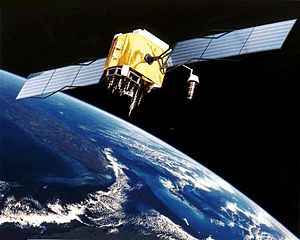
Global Positioning System
Global Positioning System er et satellit-baseret system ejet og styret af det amerikanske forsvar, der kan benyttes til at positionsbestemme hvor man befinder sig overalt på kloden. Systemet virker ved at 24 satellitter bevæger sig omkring Jorden i 6 bestemte baner, dvs. fire i hver bane. Det medfører at der altid er tolv satelliter synlige uanset hvor på Jorden man befinder sig.